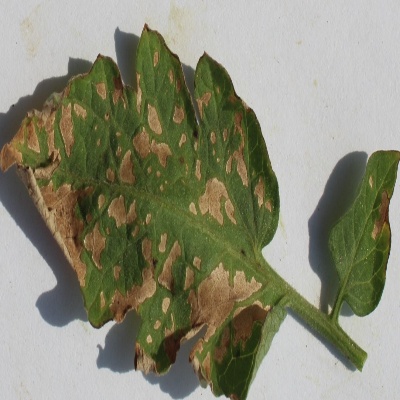
Crop: Tomato
Condition: septoria leaf spot